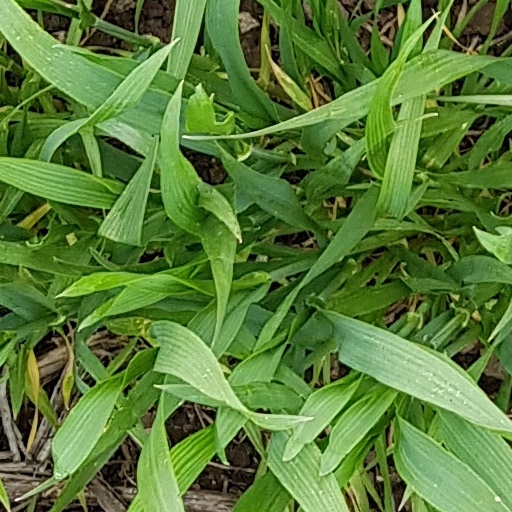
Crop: wheat